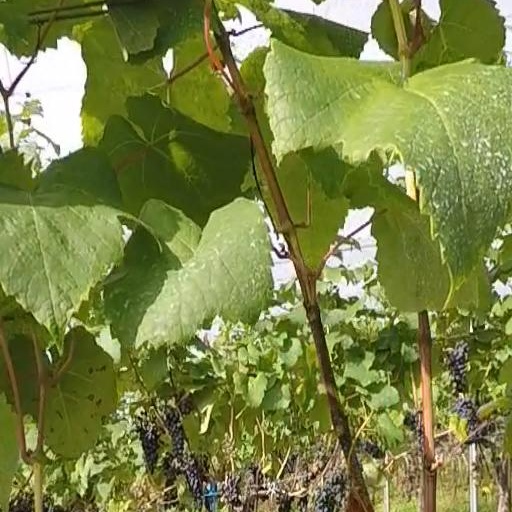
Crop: grape